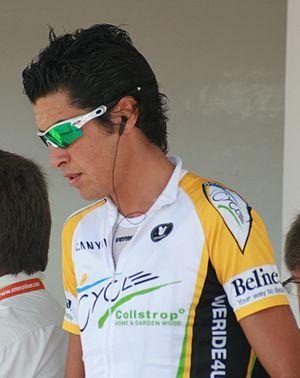
Mirko Selvaggi, à l'Eneco Tour 2008, à Ardooie